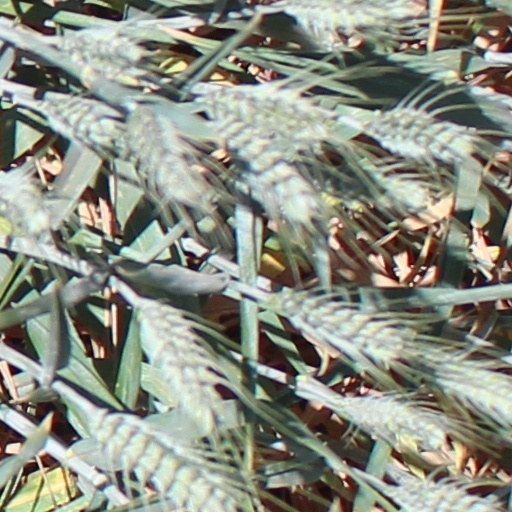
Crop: wheat